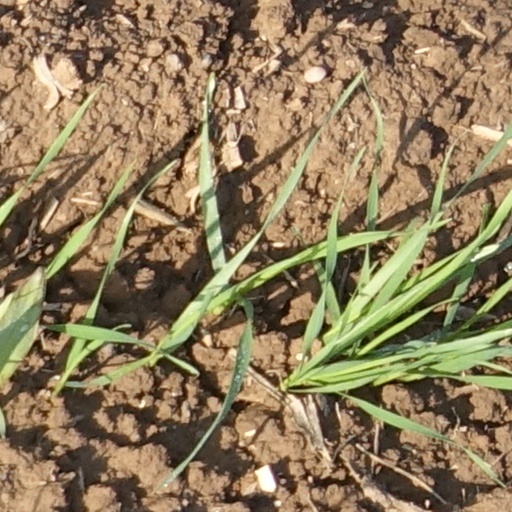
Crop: wheat